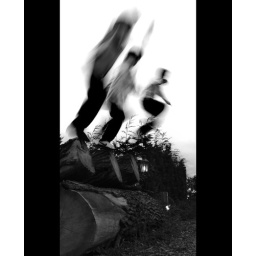
the person in front looks kinda like a dog .. ^^